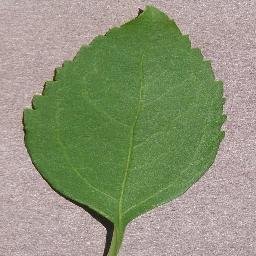
Label: Cherry___healthy